Wind power in Ireland

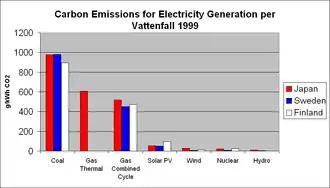
Studies by the Vattenfall electricity company found; electricity generation by Hydroelectric, nuclear stations and wind turbines in-isolation, to all have a far smaller embodied carbon footprint than other sources represented. These studies on the total life-cycle, greenhouse gas emissions, per unit of energy generated take into account the Nordic utilities cradle-to-grave construction emissions etc. These results are largely in-line with those made in 2014 by the Intergovernmental Panel on Climate Change. However they do not assess real-world integrated grid findings and the actual pollution emitted from the addition of wind energy into an electric grid.

Some on-land wind farms in Ireland have been opposed by local residents, county councils, the Heritage Council and An Taisce (The National Trust) for their potential to blight the landscape, and having a harmful impact on protected scenic areas, archaeological landscapes, tourism and cultural heritage. In 2014, more than 100 protest groups united against government plans to build thousands of wind turbines in the Midlands to export energy to Britain. Among other things, they argued the wind farms would ruin the landscape and mainly benefit "multinational corporations who are sucking subsidies from the UK taxpayers". The Irish government shelved the plans.